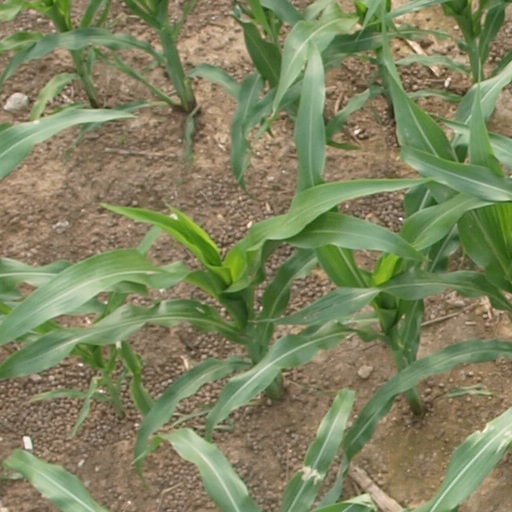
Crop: maize; corn